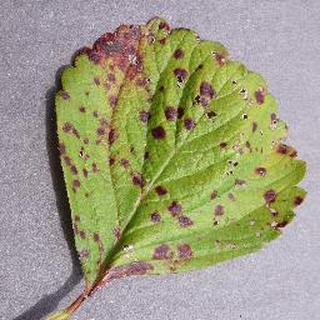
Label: strawberry_leaf_scorch